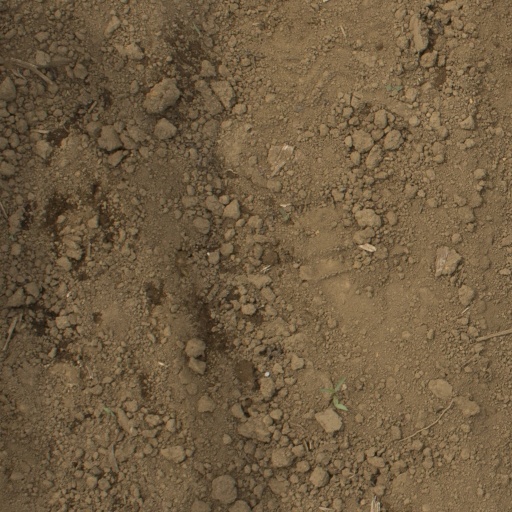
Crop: Jerusalem artichoke